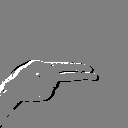
ASL letter: h